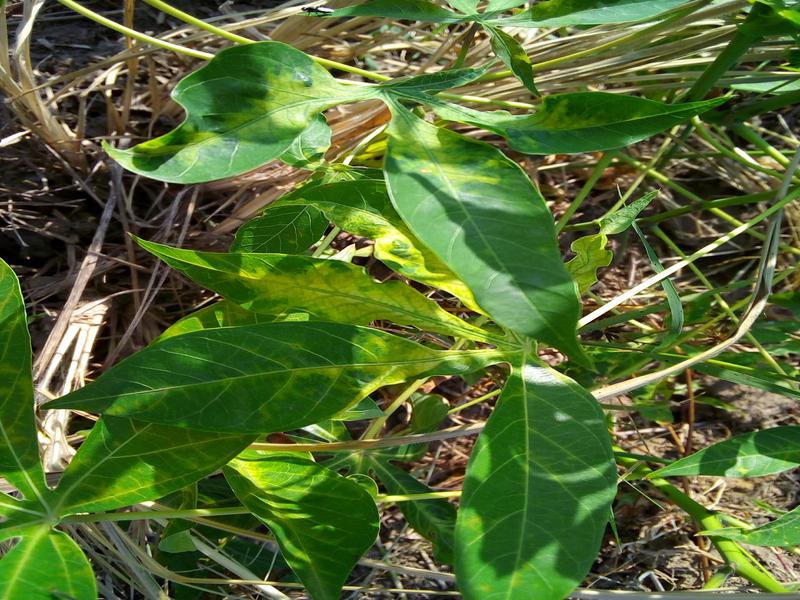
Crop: cassava
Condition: mosaic_disease